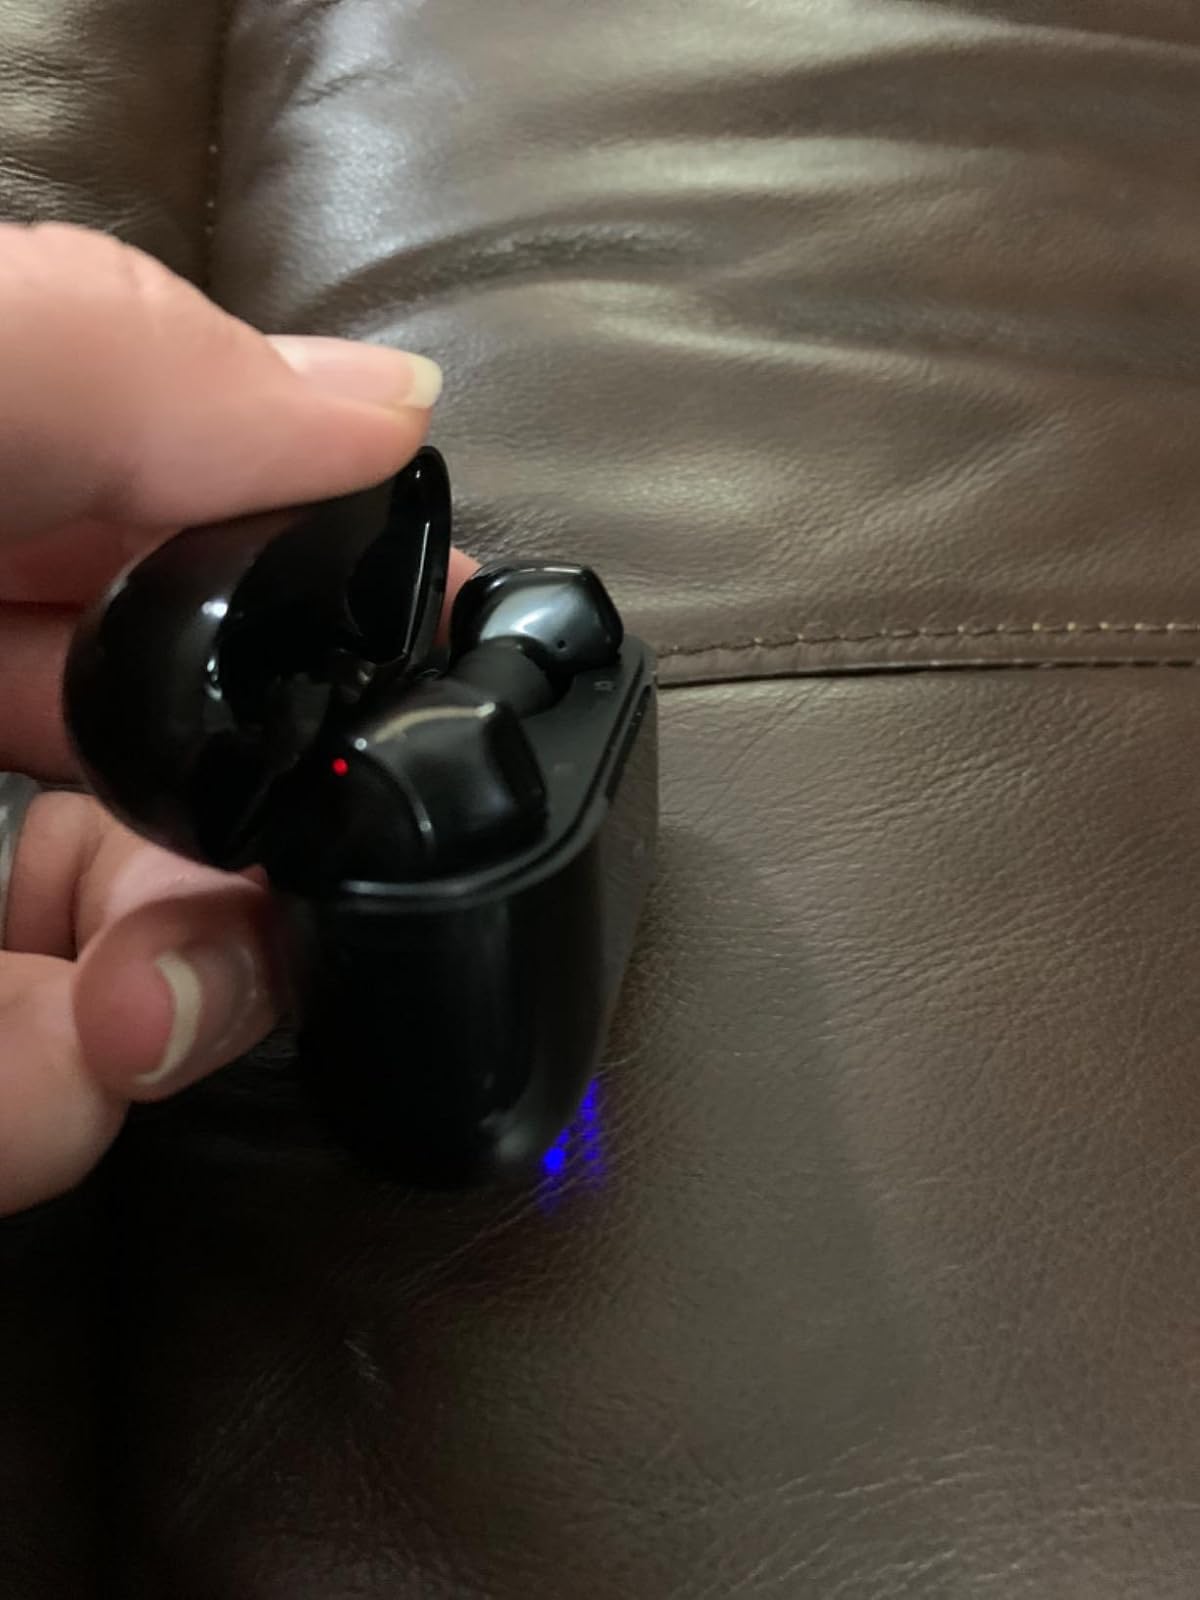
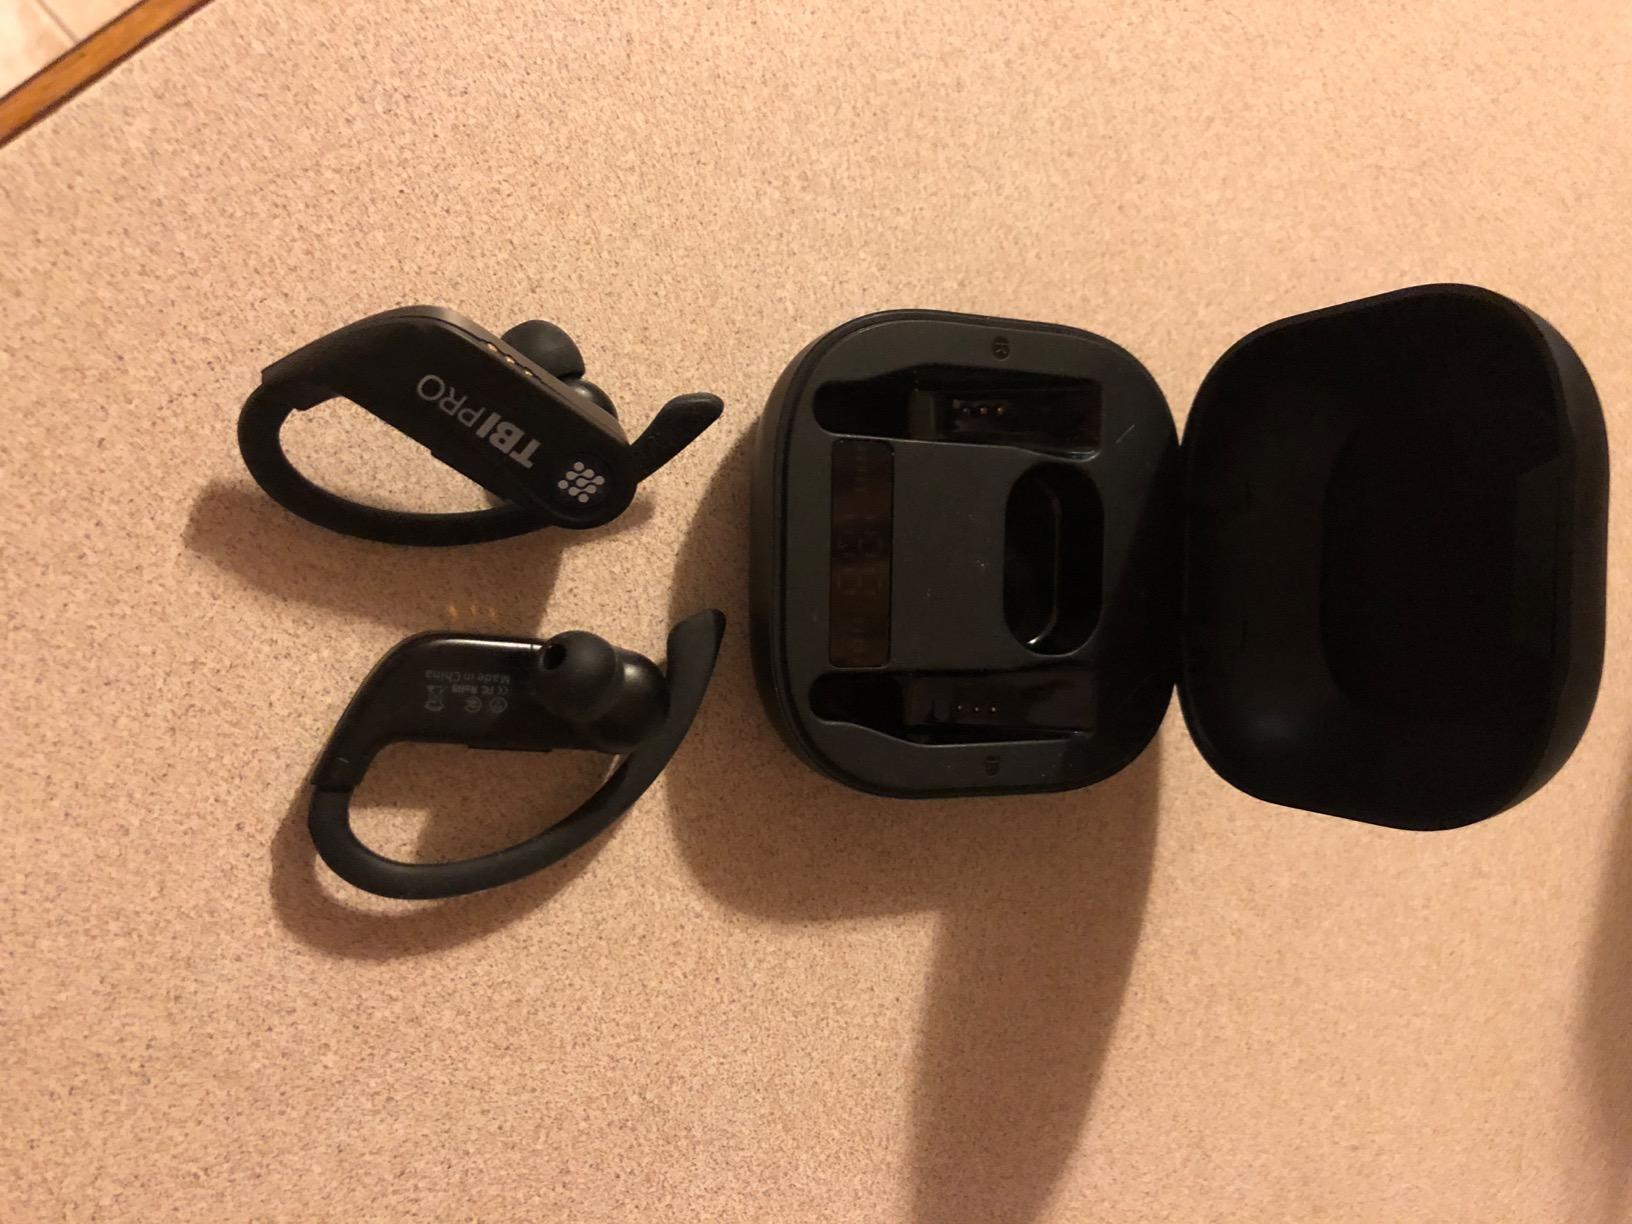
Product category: earbuds
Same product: no